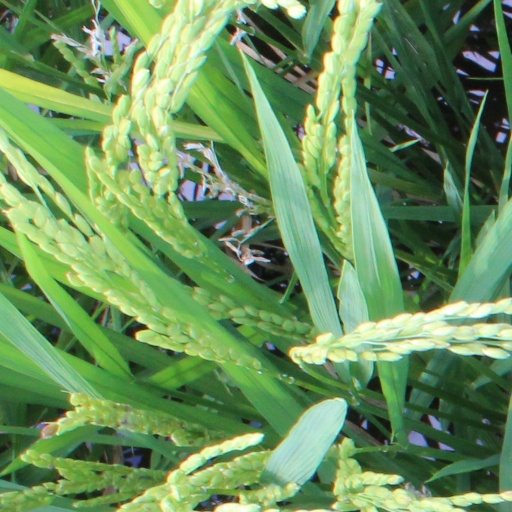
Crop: rice